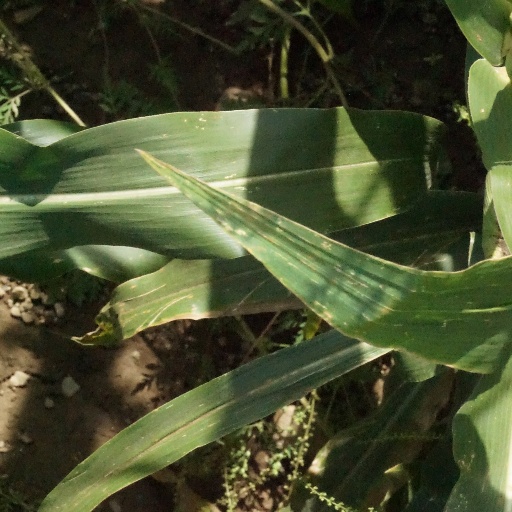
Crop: maize; corn